Ormulum

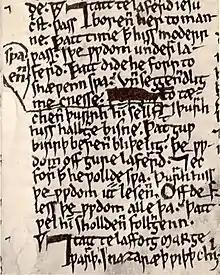
A page from the "Ormulum" demonstrating the editing performed over time by Orrm, as well as the insertions of new readings by "Hand B"

The Ormulum or Orrmulum is a twelfth-century work of biblical exegesis, written by an Augustinian canon named Orrm (or Orrmin) and consisting of just under 19,000 lines of early Middle English verse. Because of the unique phonemic orthography adopted by its author, the work preserves many details of English pronunciation existing at a time when the language was in flux after the Norman Conquest of England. Consequently, it is invaluable to philologists and historical linguists in tracing the development of the language.